USS Thomaston

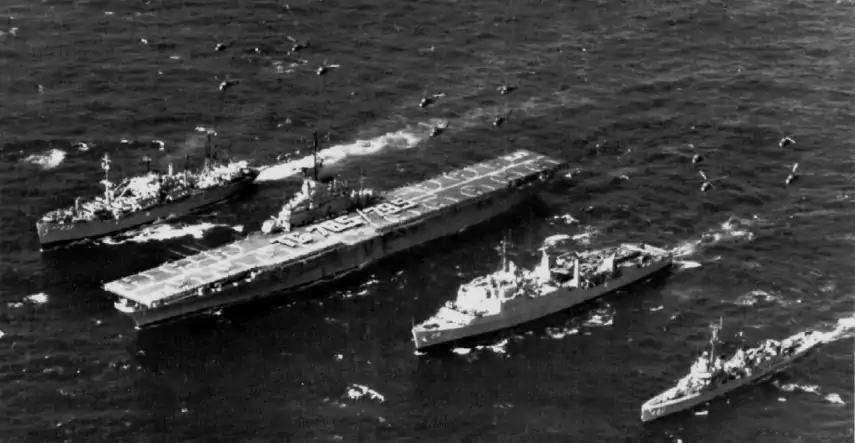

Departing San Diego on 10 January 1966 for WestPac, "Thomaston" arrived in Vietnamese coastal waters on 5 February and immediately commenced operations at Chu Lai and Da Nang, serving as boat haven at the latter port. She returned to the United States in the spring and remained at San Diego from 9 April to 9 July 1966. The ship then headed back to the western Pacific and operated out of Subic Bay from 28 July through the end of the deployment. She participated in Operations Deckhouse III (phases one and two) and Deckhouse IV in August and September. In the former, "Thomaston" landed marines north of Vũng Tàu and served as primary control ship and boat haven during the subsequent operations. She then landed marines at a point just south of the Vietnamese Demilitarized Zone (DMZ) between North and South Vietnam. She thus continued in her familiar role as primary control ship and boat haven during "Deckhouse IV" and staged boat convoys carrying supplies up the Cua Viet River to Đông Hà.